Microspherophakia

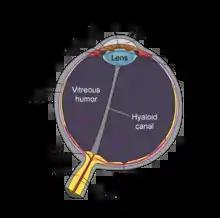
Schematic diagram of the human eye(normal)

Microspherophakia is a rare congenital autosomal recessive condition where the lens of the eye is smaller than normal and spherically shaped. This condition may be associated with a number of disorders including Peter's anomaly, Marfan syndrome, and Weill–Marchesani syndrome. The spherical shape is caused by an underdeveloped zonule of Zinn, which doesn't exert enough force on the lens to make it form the usual oval shape. It is a result of a homozygous mutation to the LTBP2 gene.